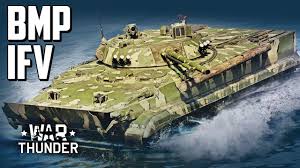
Label: BMP-2